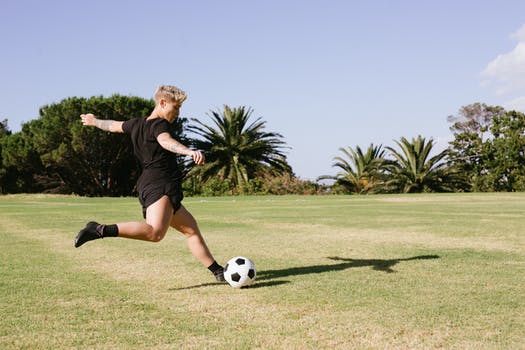
Label: No Watermark